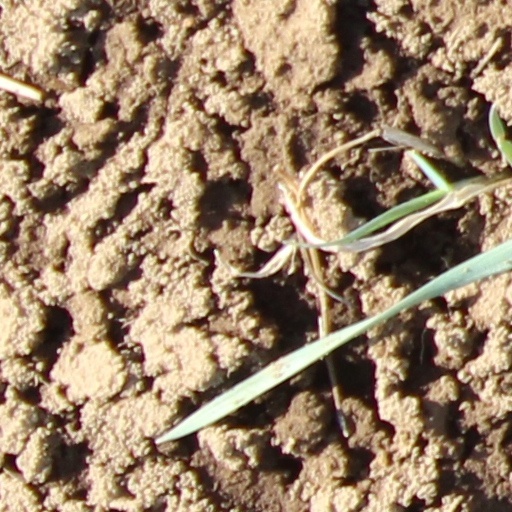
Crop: wheat